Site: brandenburg
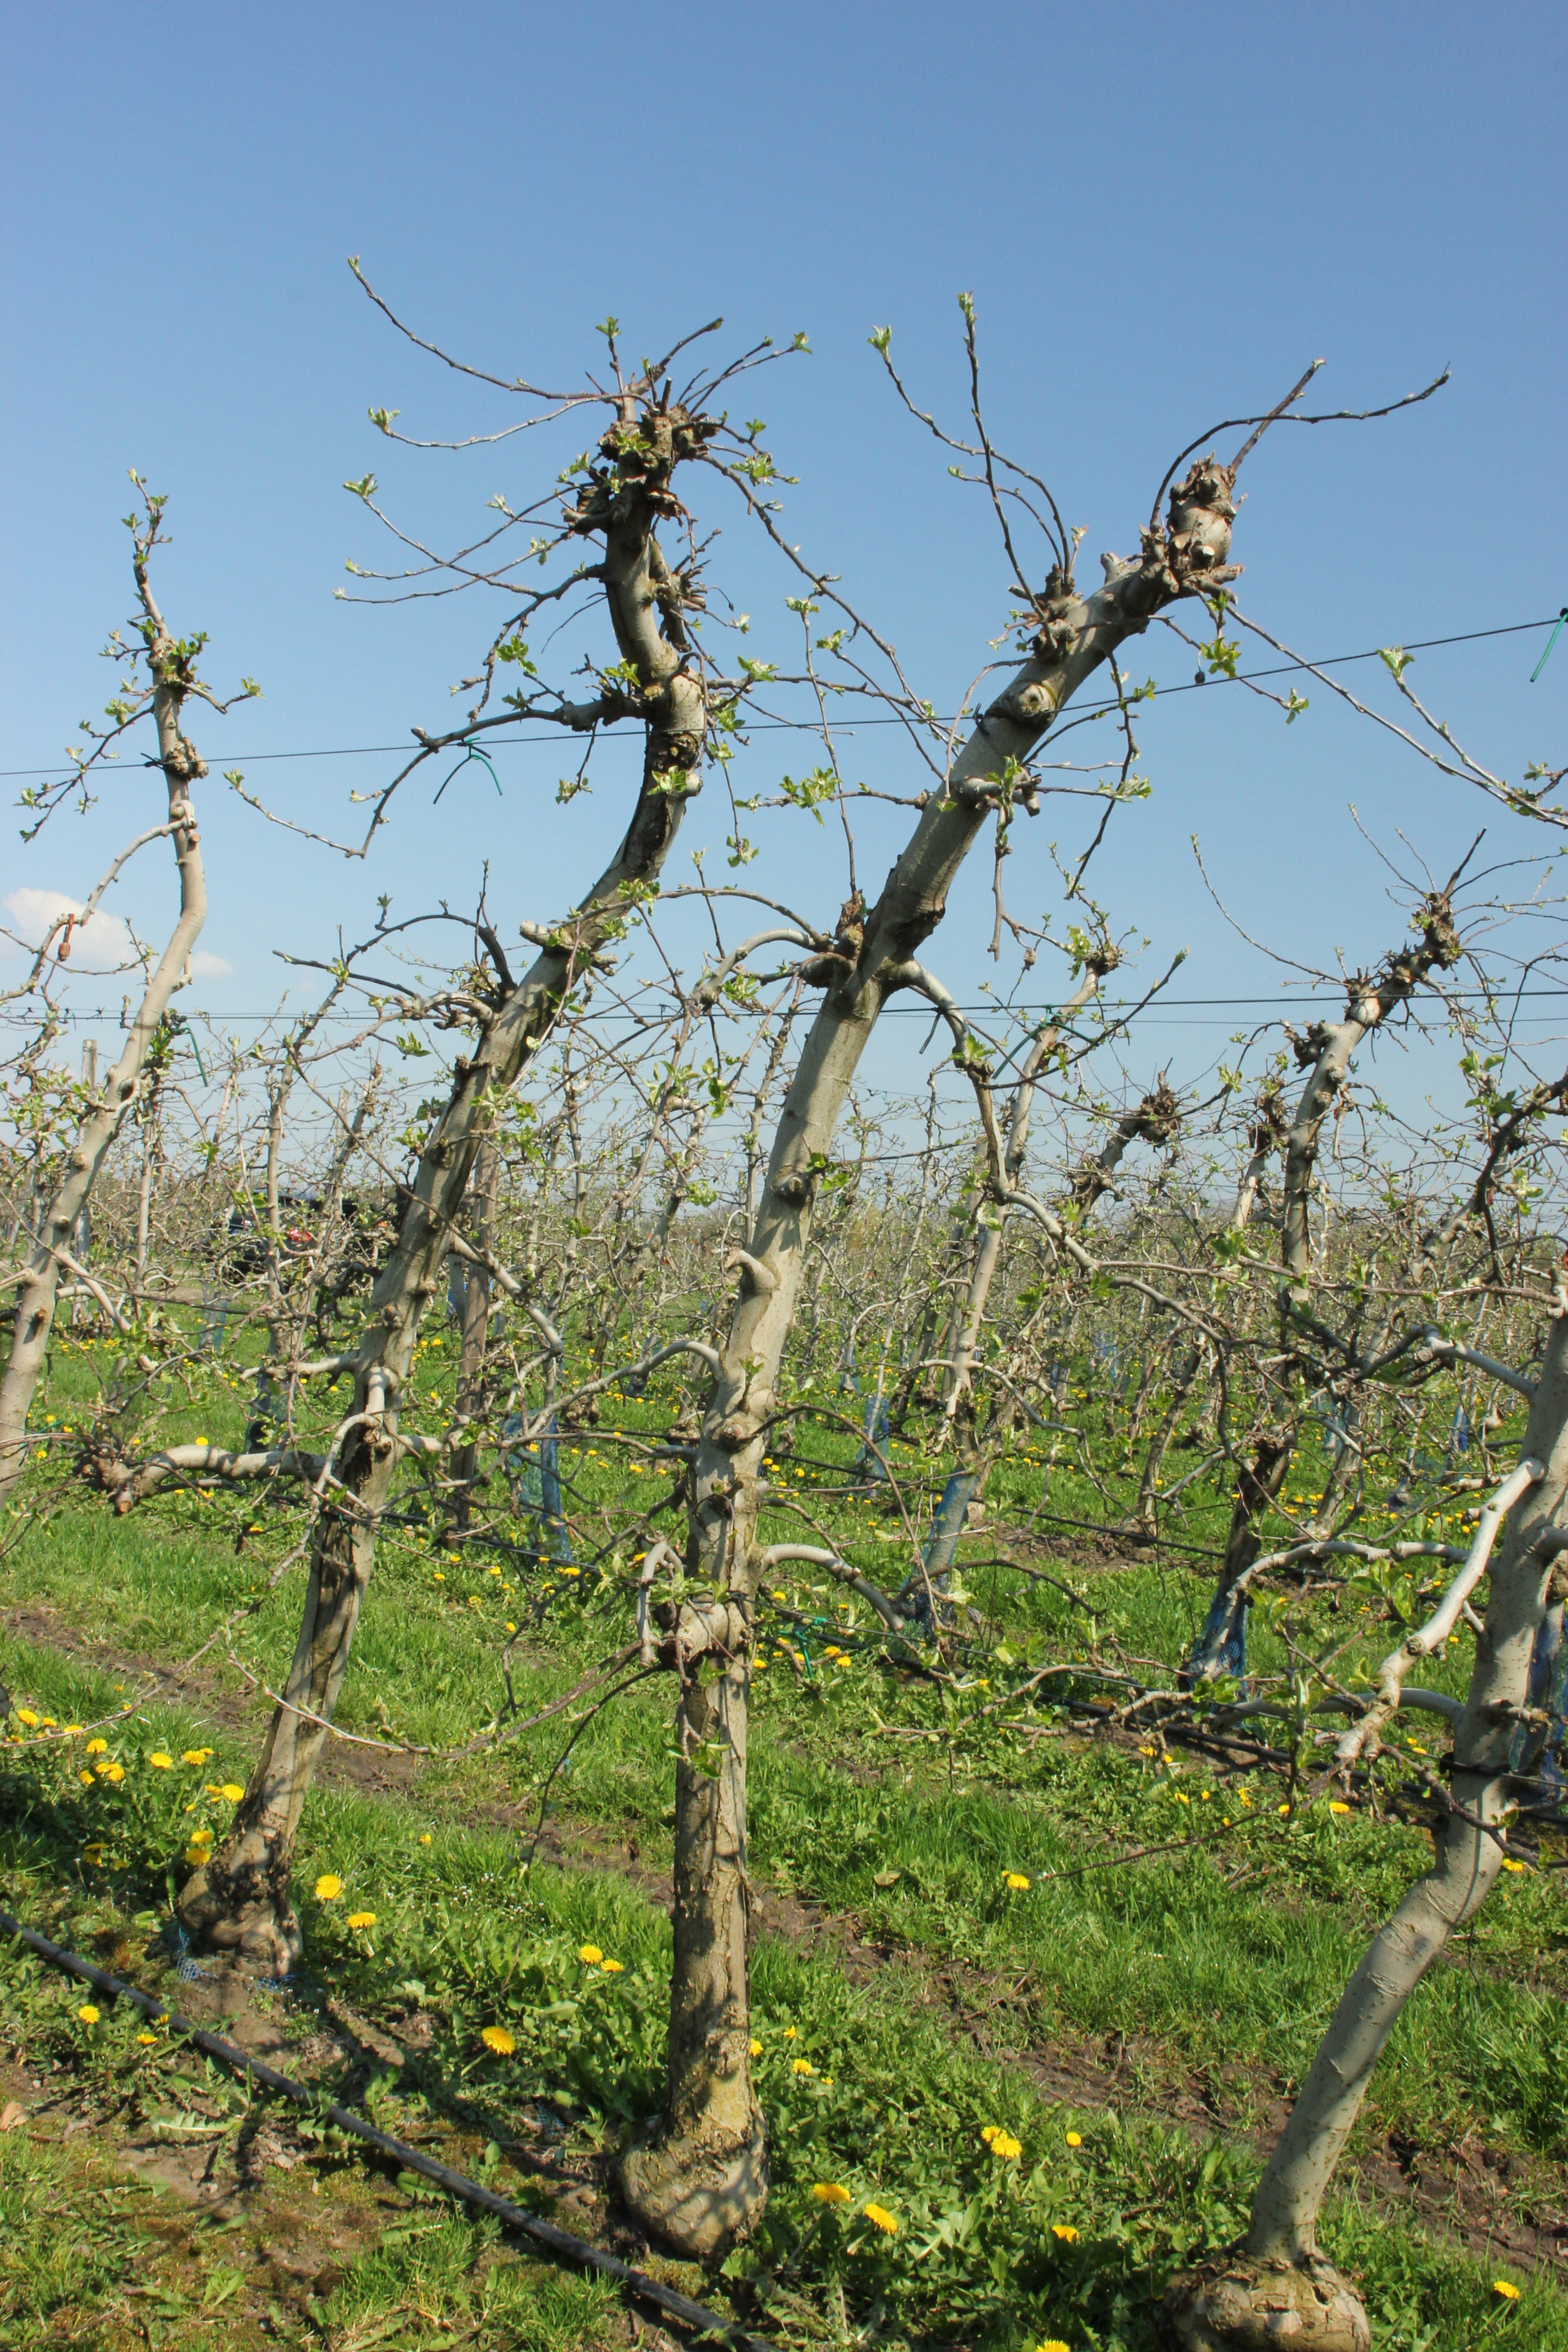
Growth stage (BBCH 56): Inflorescence emergence